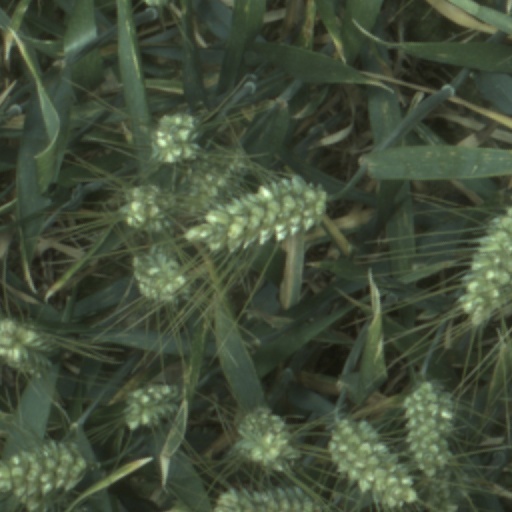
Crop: wheat